Marc Gené

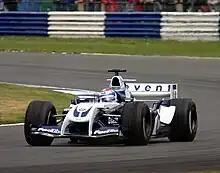
Gené during practice for the 2004 British Grand Prix.

Unable to obtain a quality drive for 2001, Gené opted to sign with Williams as test driver. He drove three Grands Prix for the team as temporary substitute. The first of these was the 2003 Italian Grand Prix, where Ralf Schumacher was unable to race because of a concussion. Gené replaced his teammate well, collecting four points for a fifth-place finish, but Schumacher was back in the car for the next race in the USA. Following a back injury to Schumacher at the 2004 USGP, Gené drove in the French and British Grands Prix, but subsequently lost the race seat to Antônio Pizzonia and did not race again in F1.